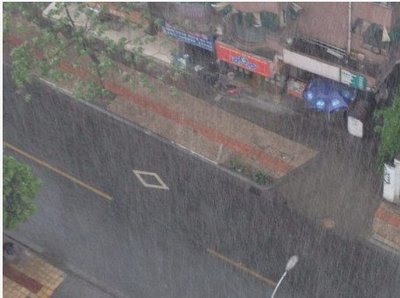
Weather: rain or strom